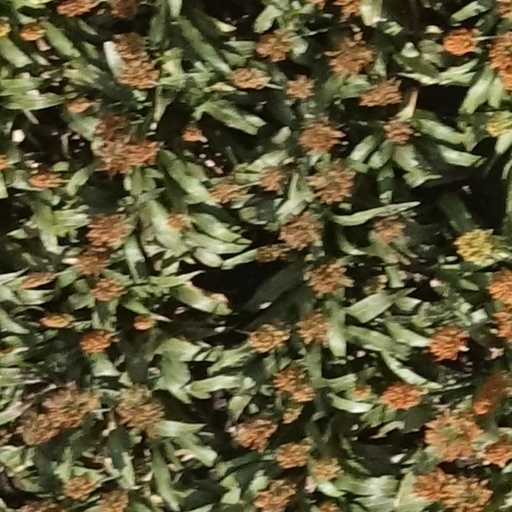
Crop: sorghum